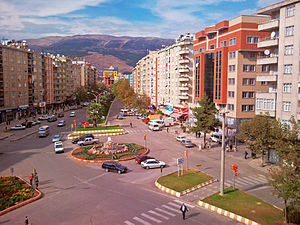
Kahramanmaraş
Kahramanmaraş er en by i det sydlige Tyrkiet med 443.575 indbyggere. Byen er hovedstad i en provins der også hedder Kahramanmaraş og er blandt andet kendt for produktion af tekstilvarer.